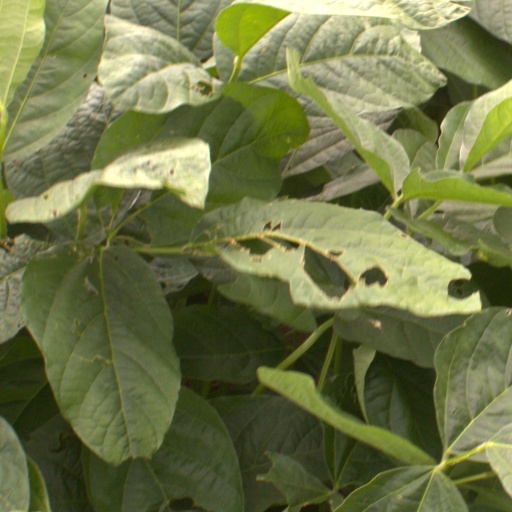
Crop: soybean